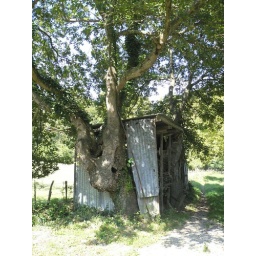
building with a tree in it